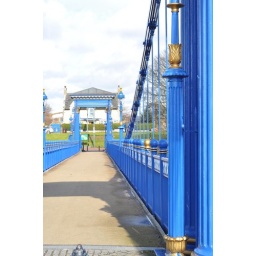
St. Andrews suspension bridge over the river Clyde, Glasgow.